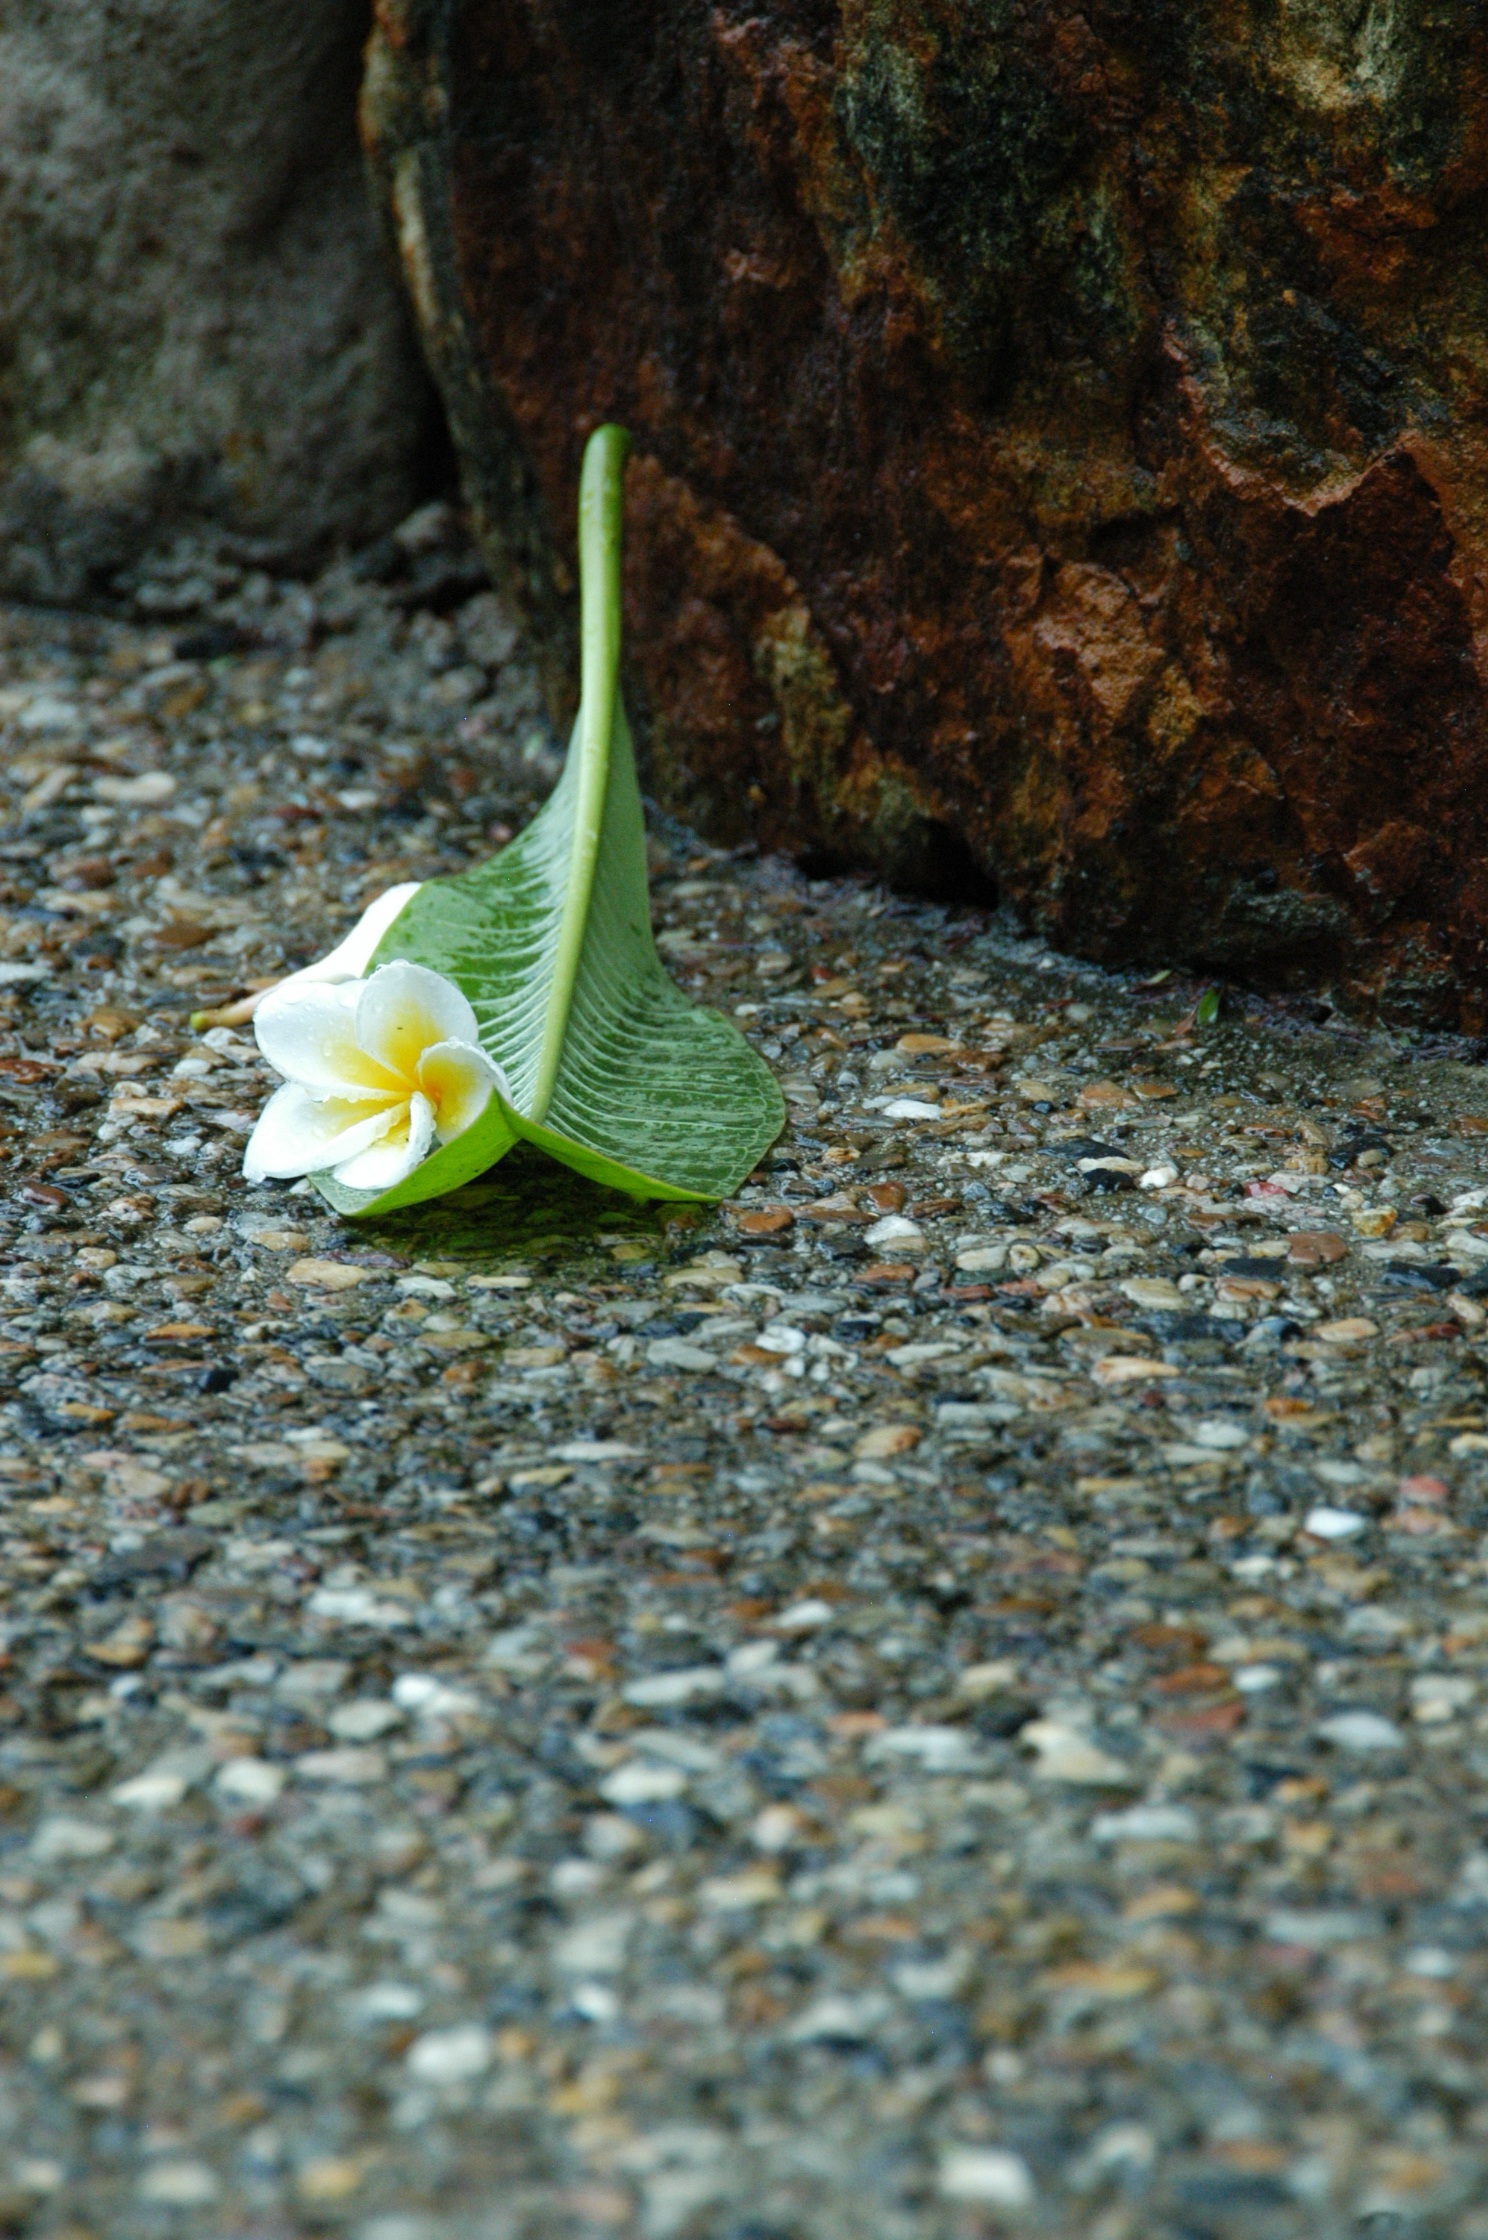
nature, grass, plant, street, rain, leaf, sidewalk, flower, wet, stone, pavement, wildlife, pattern, green, pebble, autumn, botany, garden, flora, fauna, sunny, paving, macro photography, jasmine, jasmine flower, gerdenia